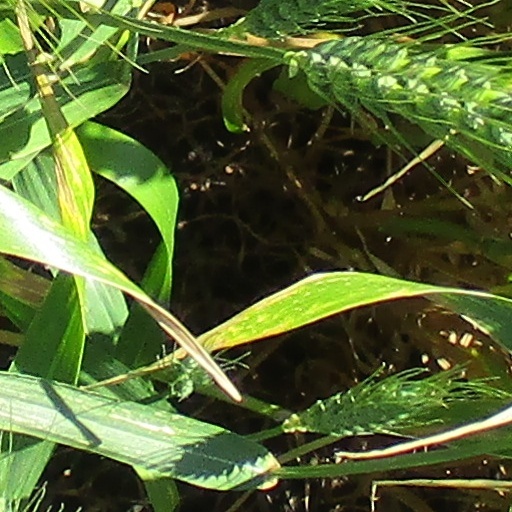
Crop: wheat